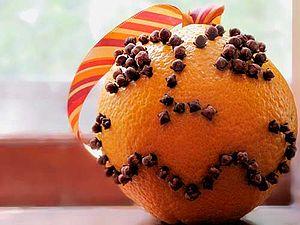
L'orange ou orange douce est le fruit de l'oranger de la famille des Rutacées. Comme pour tous les agrumes, il s'agit d'une forme particulière de baie appelée hespéride. Il existe plusieurs variétés d’oranges classées en quatre groupes variétaux.
Une pomme de senteur, également nommée pomme d'ambre, pomander, pomandre ou pommandre est une boule en forme de pomme composée de produits odoriférants à visée prophylactique tels que l'ambre gris, la civette ou le musc. Plus tard, il devient un bijou en métal précieux ciselé, contenant les mêmes parfums.